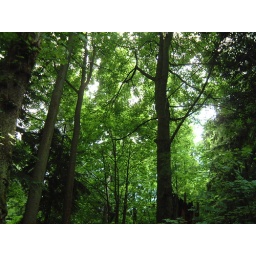
Green is my favourite colour. (Blue is nice to ... so green trees against a blue background is just ...)